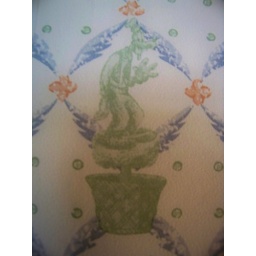
Detail on wall paper in the bathroom at the Disneyland Hotel